Wu Zhu

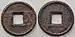
A Liang dynasty era iron Wu Zhu cash coin.

The Three Kingdoms period was an era in Chinese history that lasted from 220 until 280 and was characterised by a period of disunity following the collapse of the Eastern Han dynasty. The Kingdom of Shu Han was founded after Liu Bei seized control of the city of Chengdu. Immediately after the city was taken, Liu Bei had discovered that the treasury was completely empty, which meant that he didn't have the funds for his military expenses. This was paired with a severe shortage of copper, this severe lack of copper was so bad that it is said that in order to manufacture cash coins even the hooks which were used to hang bed curtains were melted as the government desperately needed the metal. To cover the state's expenses, Liu Bei ordered the creation of cash coins which had a nominal value or one hundred regular cash coins. Unlike the earlier coinage of the Xin dynasty, which disastrously failed due to the extreme disparity between the nominal and intrinsic values, the coins of the Kingdom of Shu Han weren't as badly received. These Wu Zhu cash coins produced by Dong Zhuo only weighed around a single gram, previously a cycle plagued Chinese governments trying to set of a fiat coinage system where first the government issued new (fiduciary) cash coins, then the government would set values, usually the people don't accept these set values, and then finally the currency doesn't trade which causes inflation to set in and counterfeiting becomes a prominent problem. Zhi Bai Wu Zhus are usually divided into "thin" and "thick" types depending on the thickness of the cash coin. It is also believed that the Kingdom of Shu Han under the reign of Liu Bei cast a variant of the Wu Zhu cash coin which had a rim around the square hole that is 21.7 millimetres in diameter and has a weight of around 2.3 grams. Due to this association, they are known as the cash coins, but due to later archeological findings this isn't taken with absolute certainty.